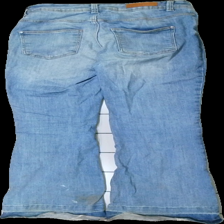
View: back
Type: Jeans
Category: Ladies
Brand: Not in the list
Brand text on label: jdy denim
Colors: Blue, Brown
Material: 100% bomull
Pattern: Logo print
Cut: Tight
Season: All
Stains: Major
Damage: smuts fläck
Damage location: top center
Damage 2: många smuts och färg fläckar
Damage 2 location: middle right
Damage 3: många smuts och färg fläckar
Damage 3 location: middle left
Price range: <50
Recommended usage: Energy recovery
Description: utsvängda jeans